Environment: real
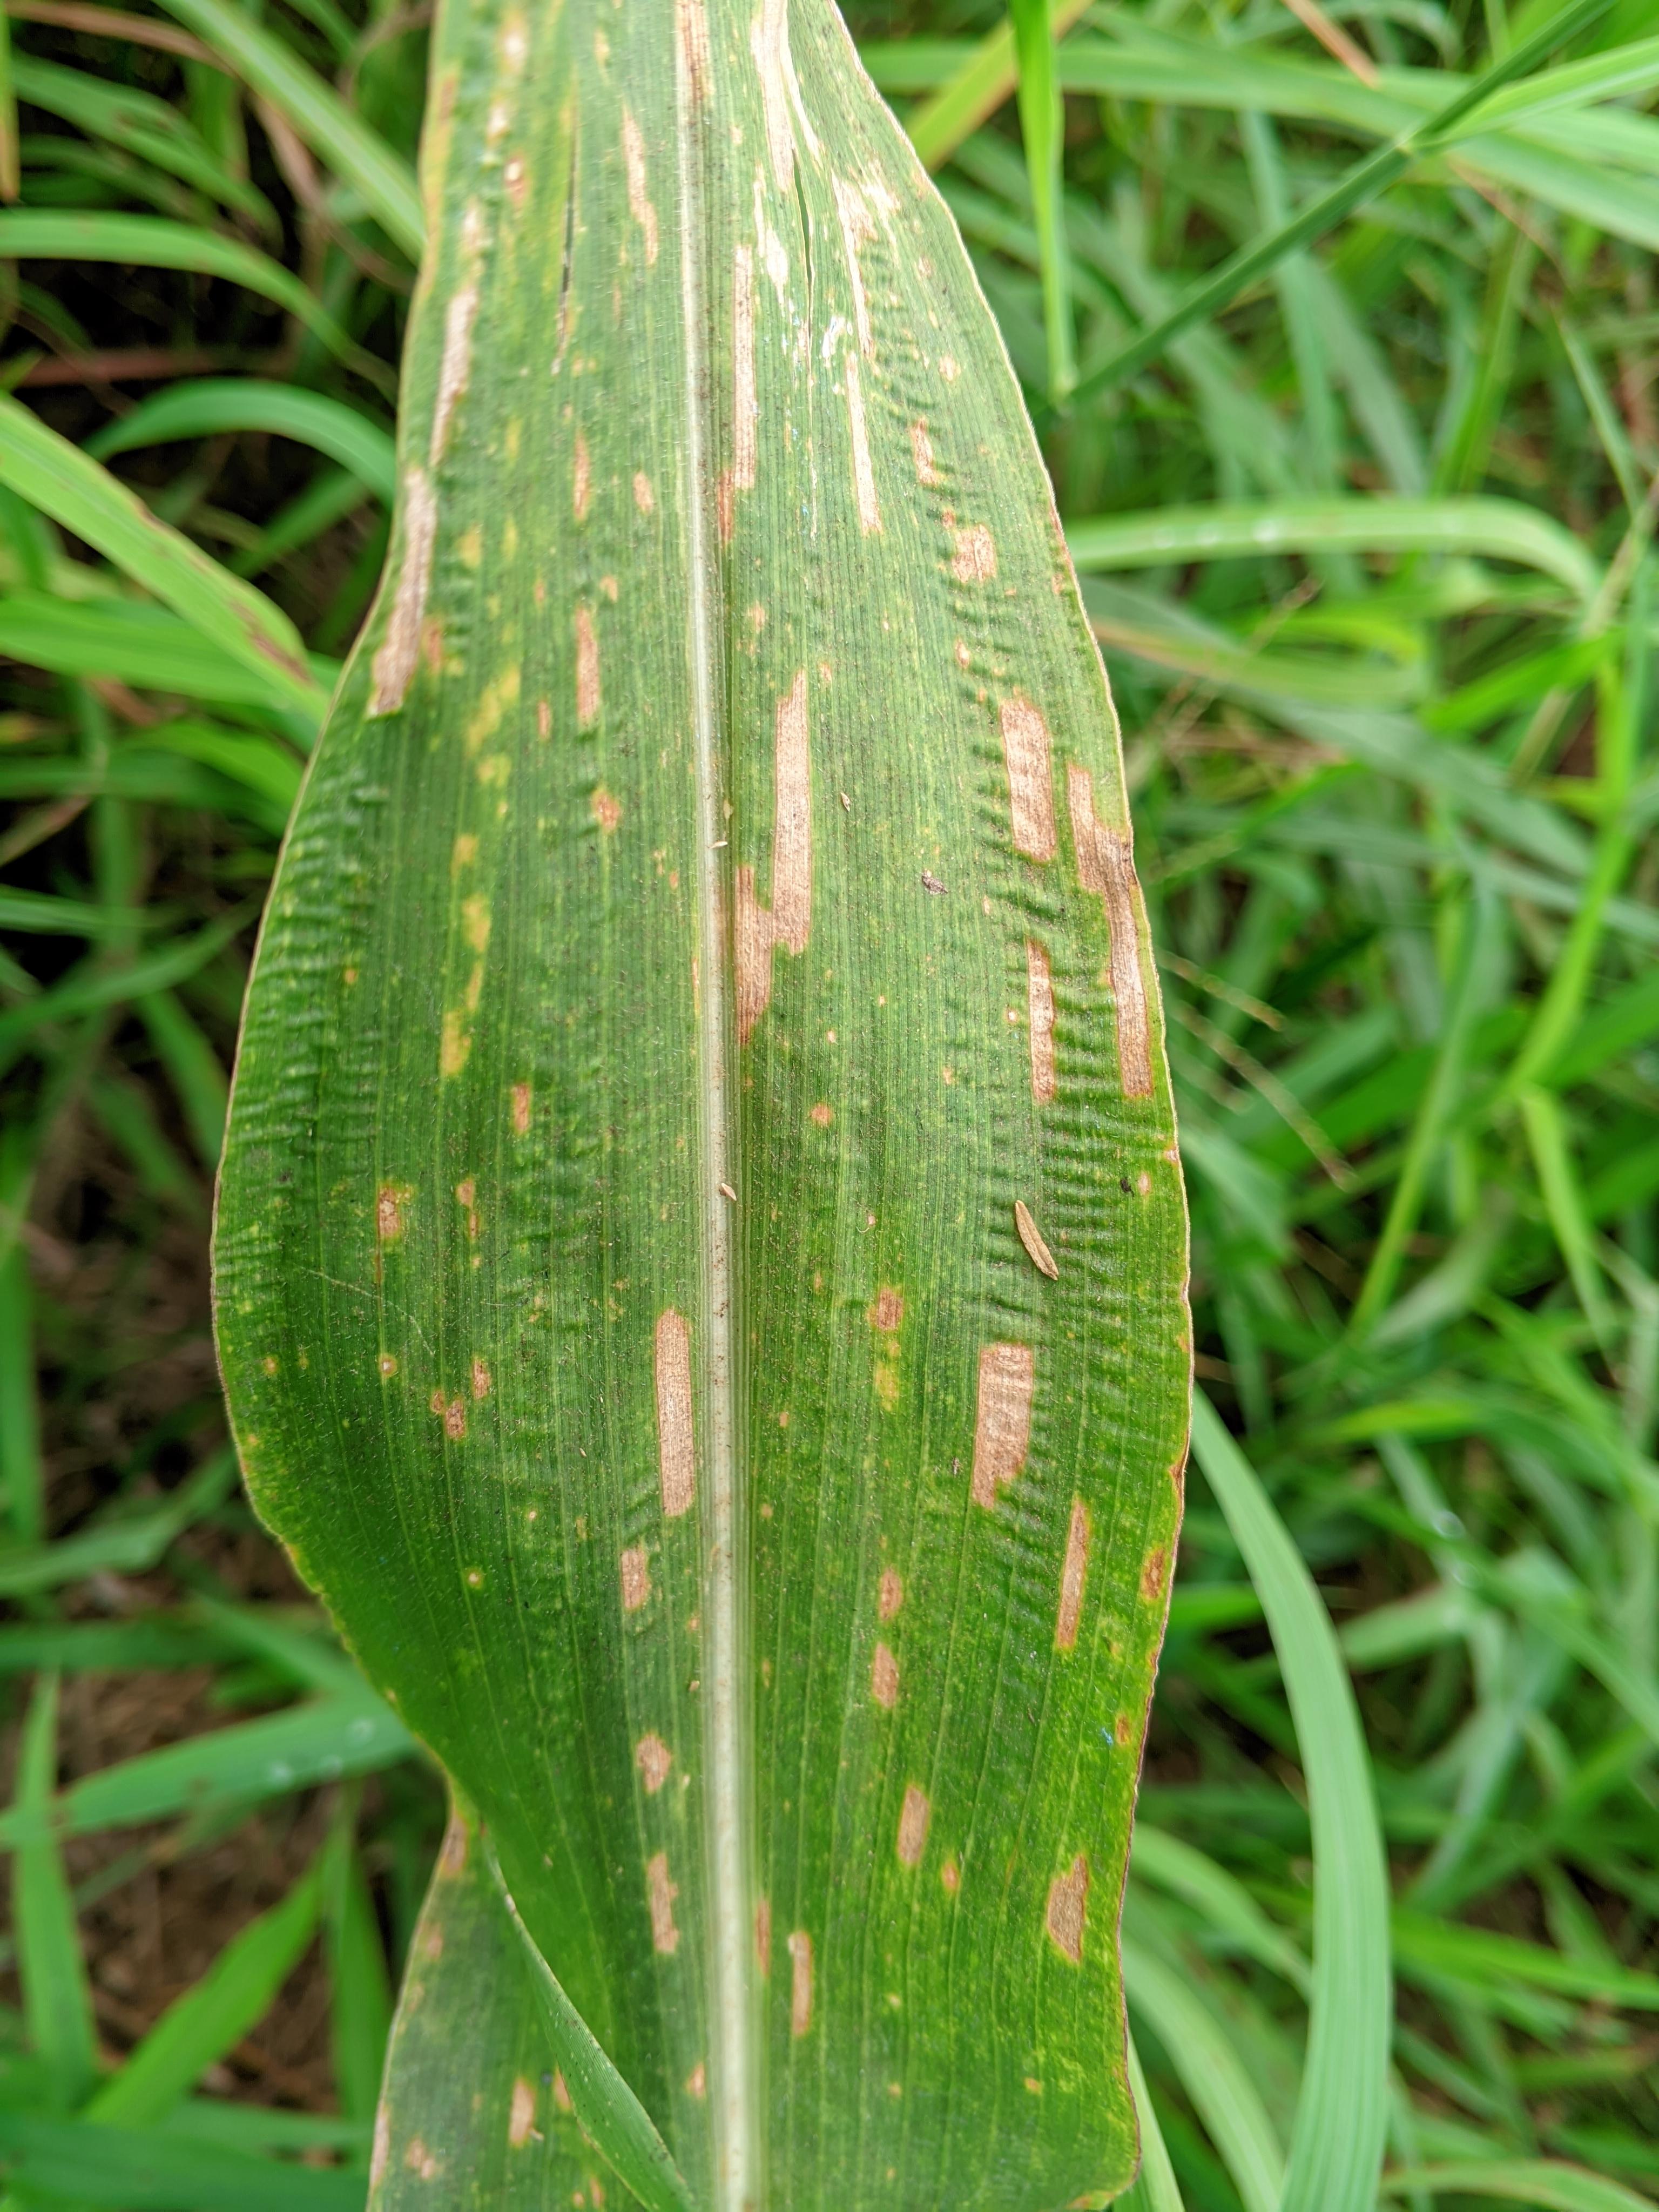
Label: gray_leaf_spot